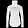
Label: Pullover